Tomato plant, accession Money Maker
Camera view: tilt-top (135 deg); turntable rotation: 300 degrees
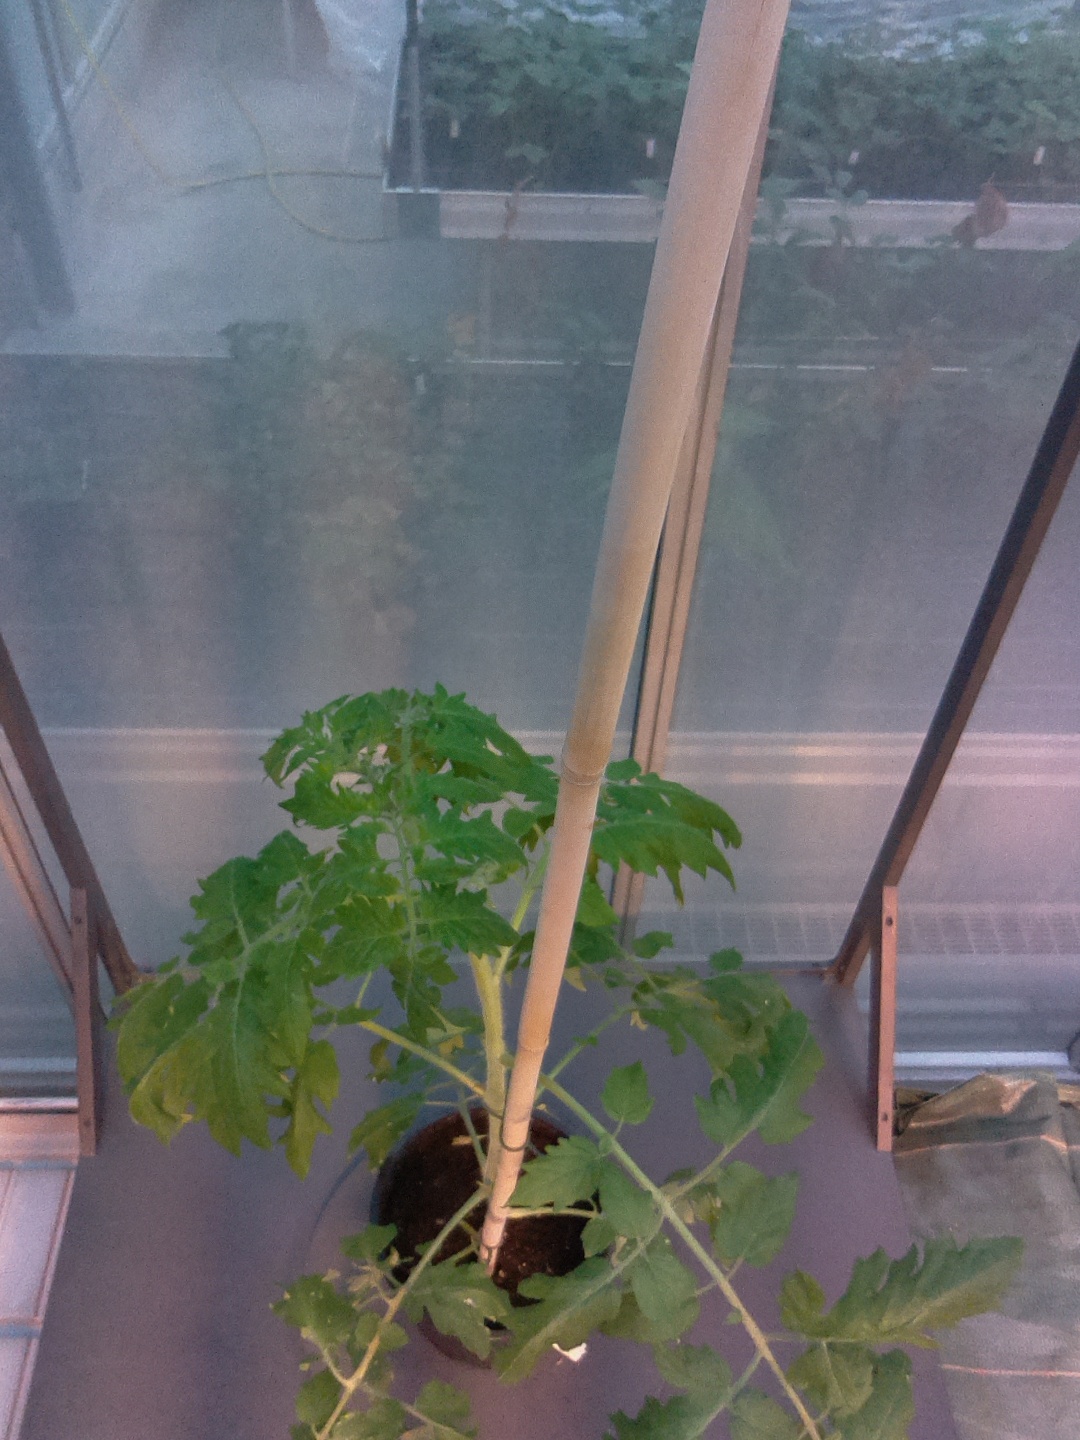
BBCH growth stage 60: First flowers open